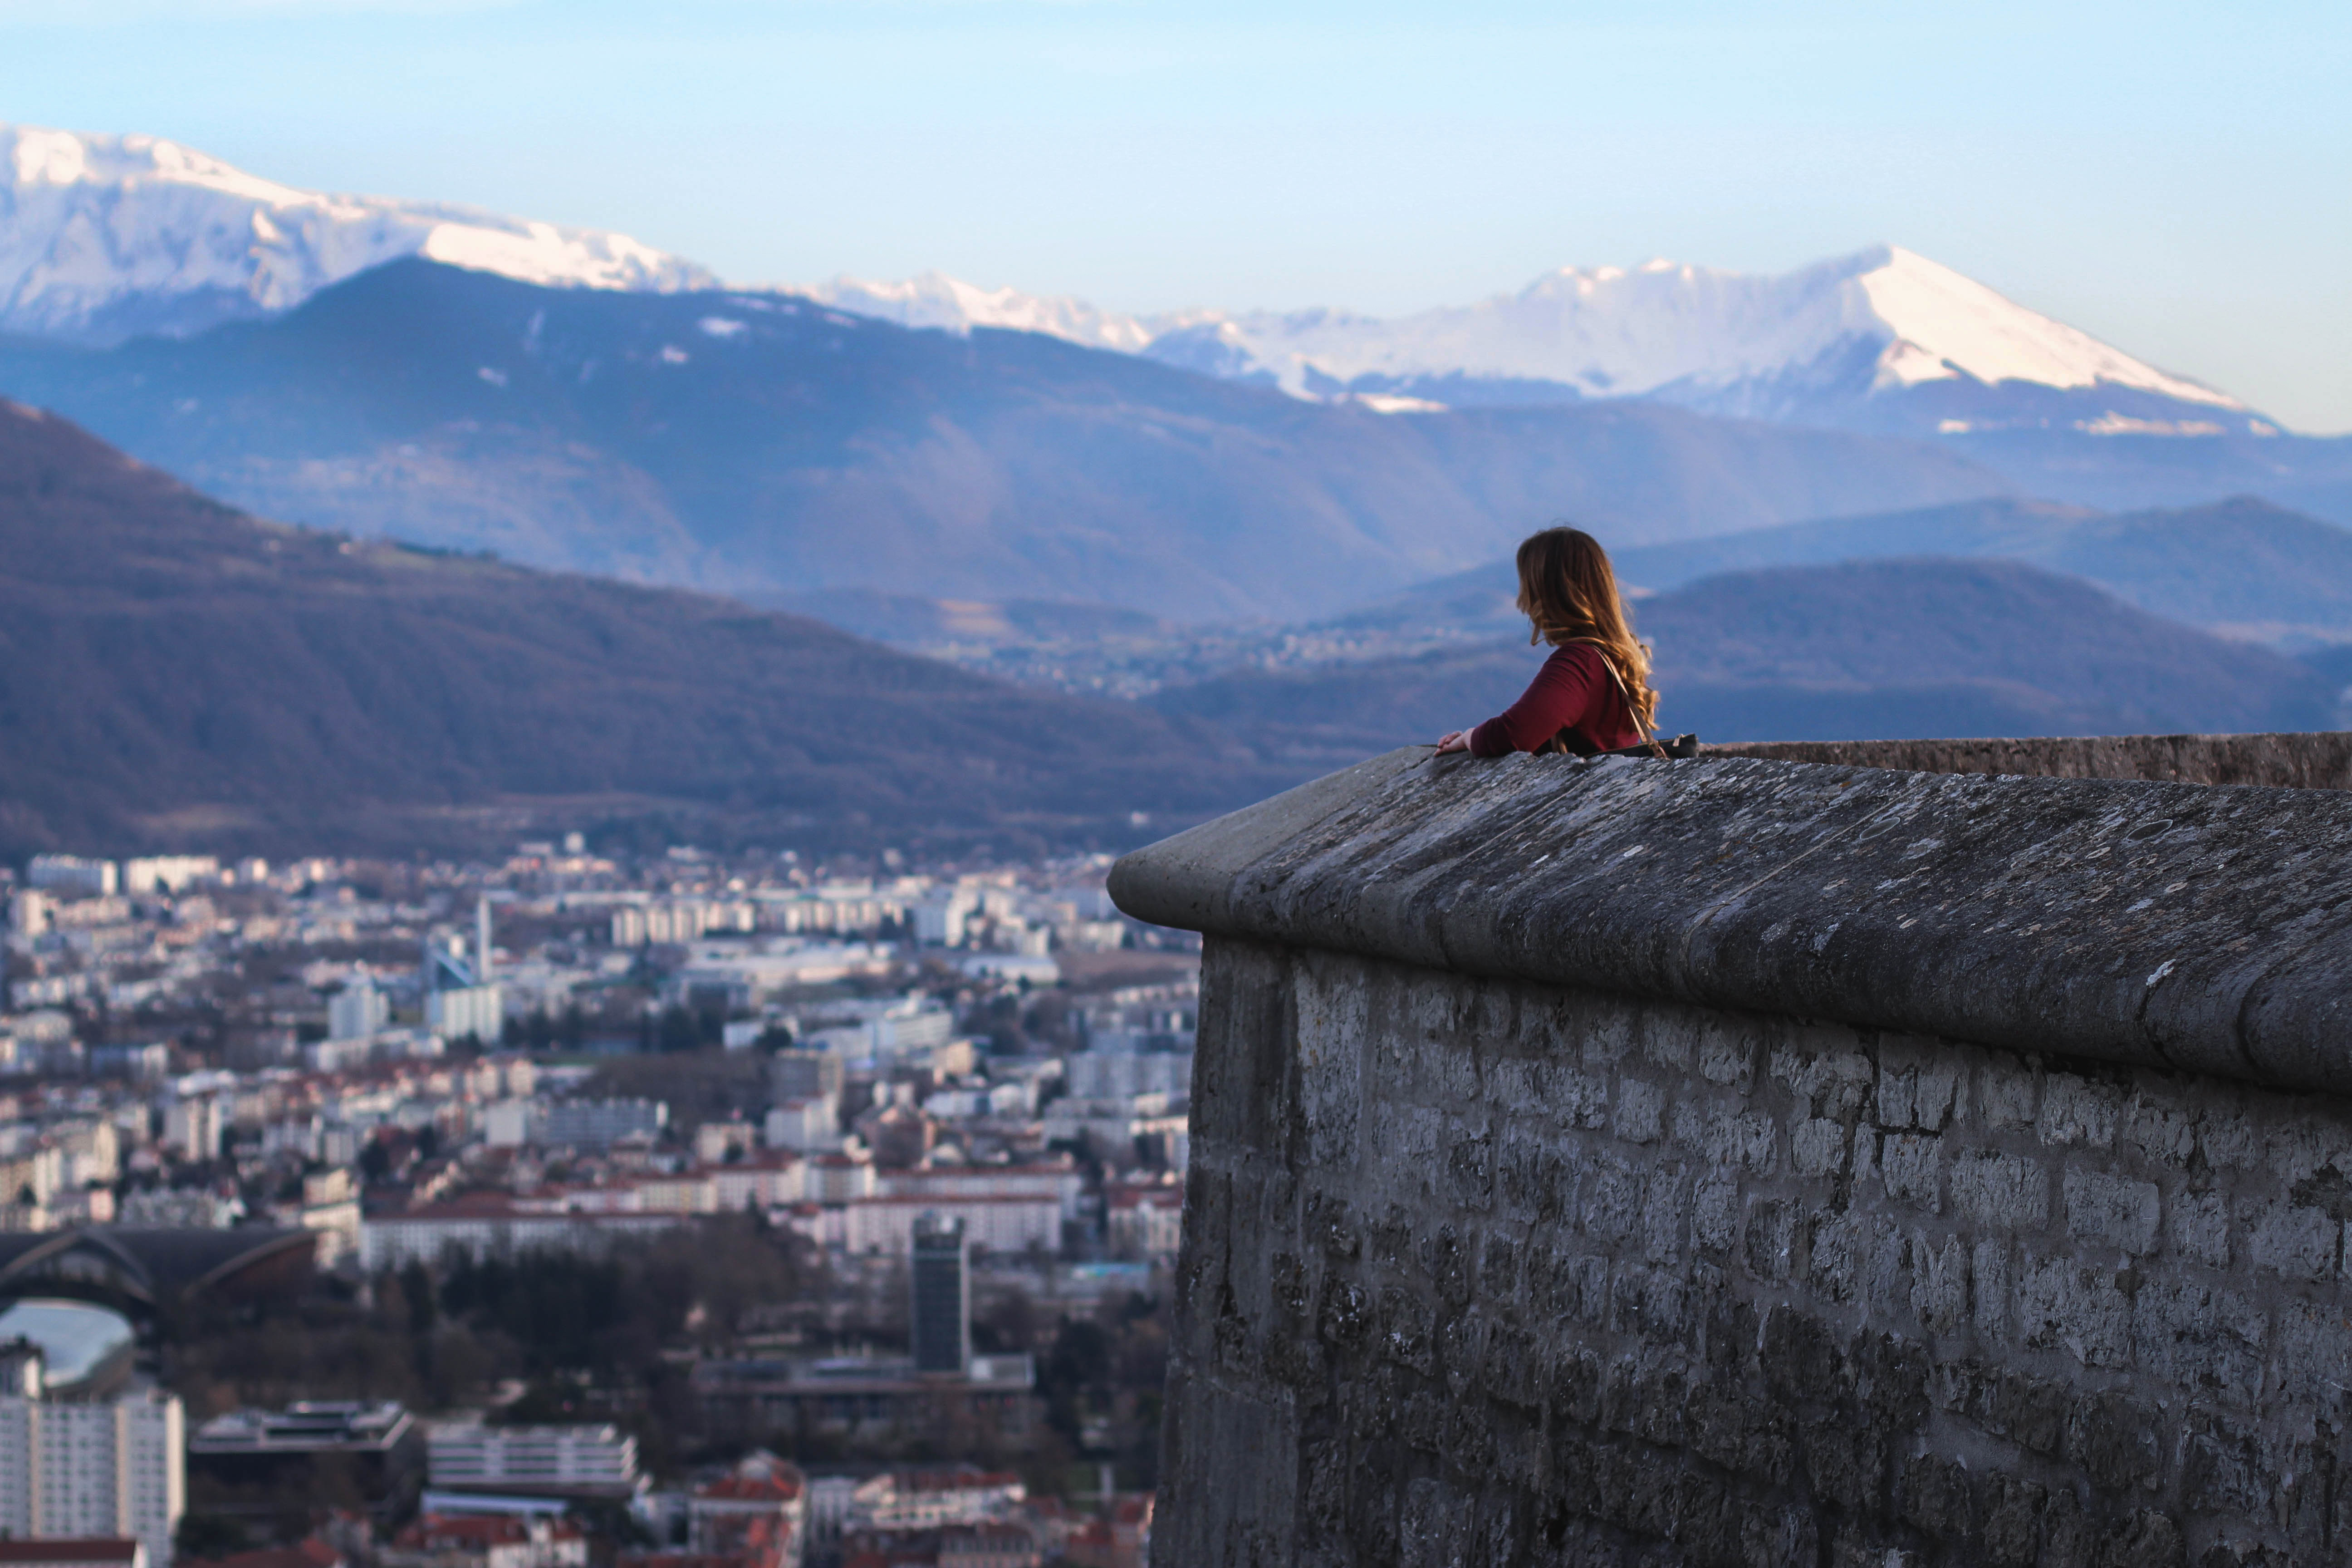
mountain, snow, winter, morning, hill, mountain range, cliff, weather, extreme sport, tourism, terrain, summit, alps, landform, mountainous landforms